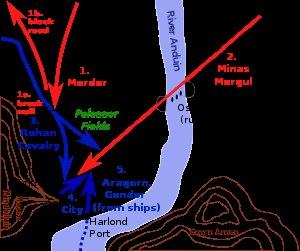
Minas Tirith, anciennement Minas Anor, est une cité fortifiée fictive issue du légendaire de l'écrivain J. R. R. Tolkien, apparaissant notamment dans le troisième tome du roman Le Seigneur des anneaux, « Le Retour du roi ».